Hove Farm

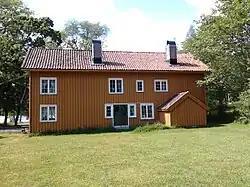

Hove Farm is an original undivided farm ("matrikkelgård") on the southwest part of the island of Tromøy in the municipality of Arendal in Aust-Agder county, Norway. The farm is located on a headland, with the sea behind it to the southeast and facing Hove Bay ("Hovekilen") to the northwest. Hove Bay is a protected marine area, accessible only to small vessels. The islands of Merdø and Gjesøya lies closest to Hove. Until 1942, Hove Farm had a single registration number and a single owner. The farm was purchased by the state in 1942, and was then used by the German occupation forces during the Second World War. Today the farm belongs to the municipality of Arendal.